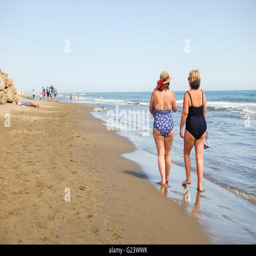
women walk along the beach